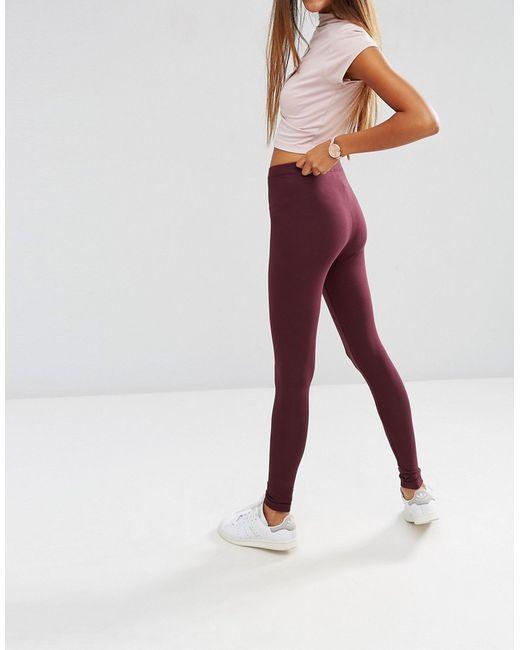
Frauen Pferdeblut Farbe Sport Legging wear